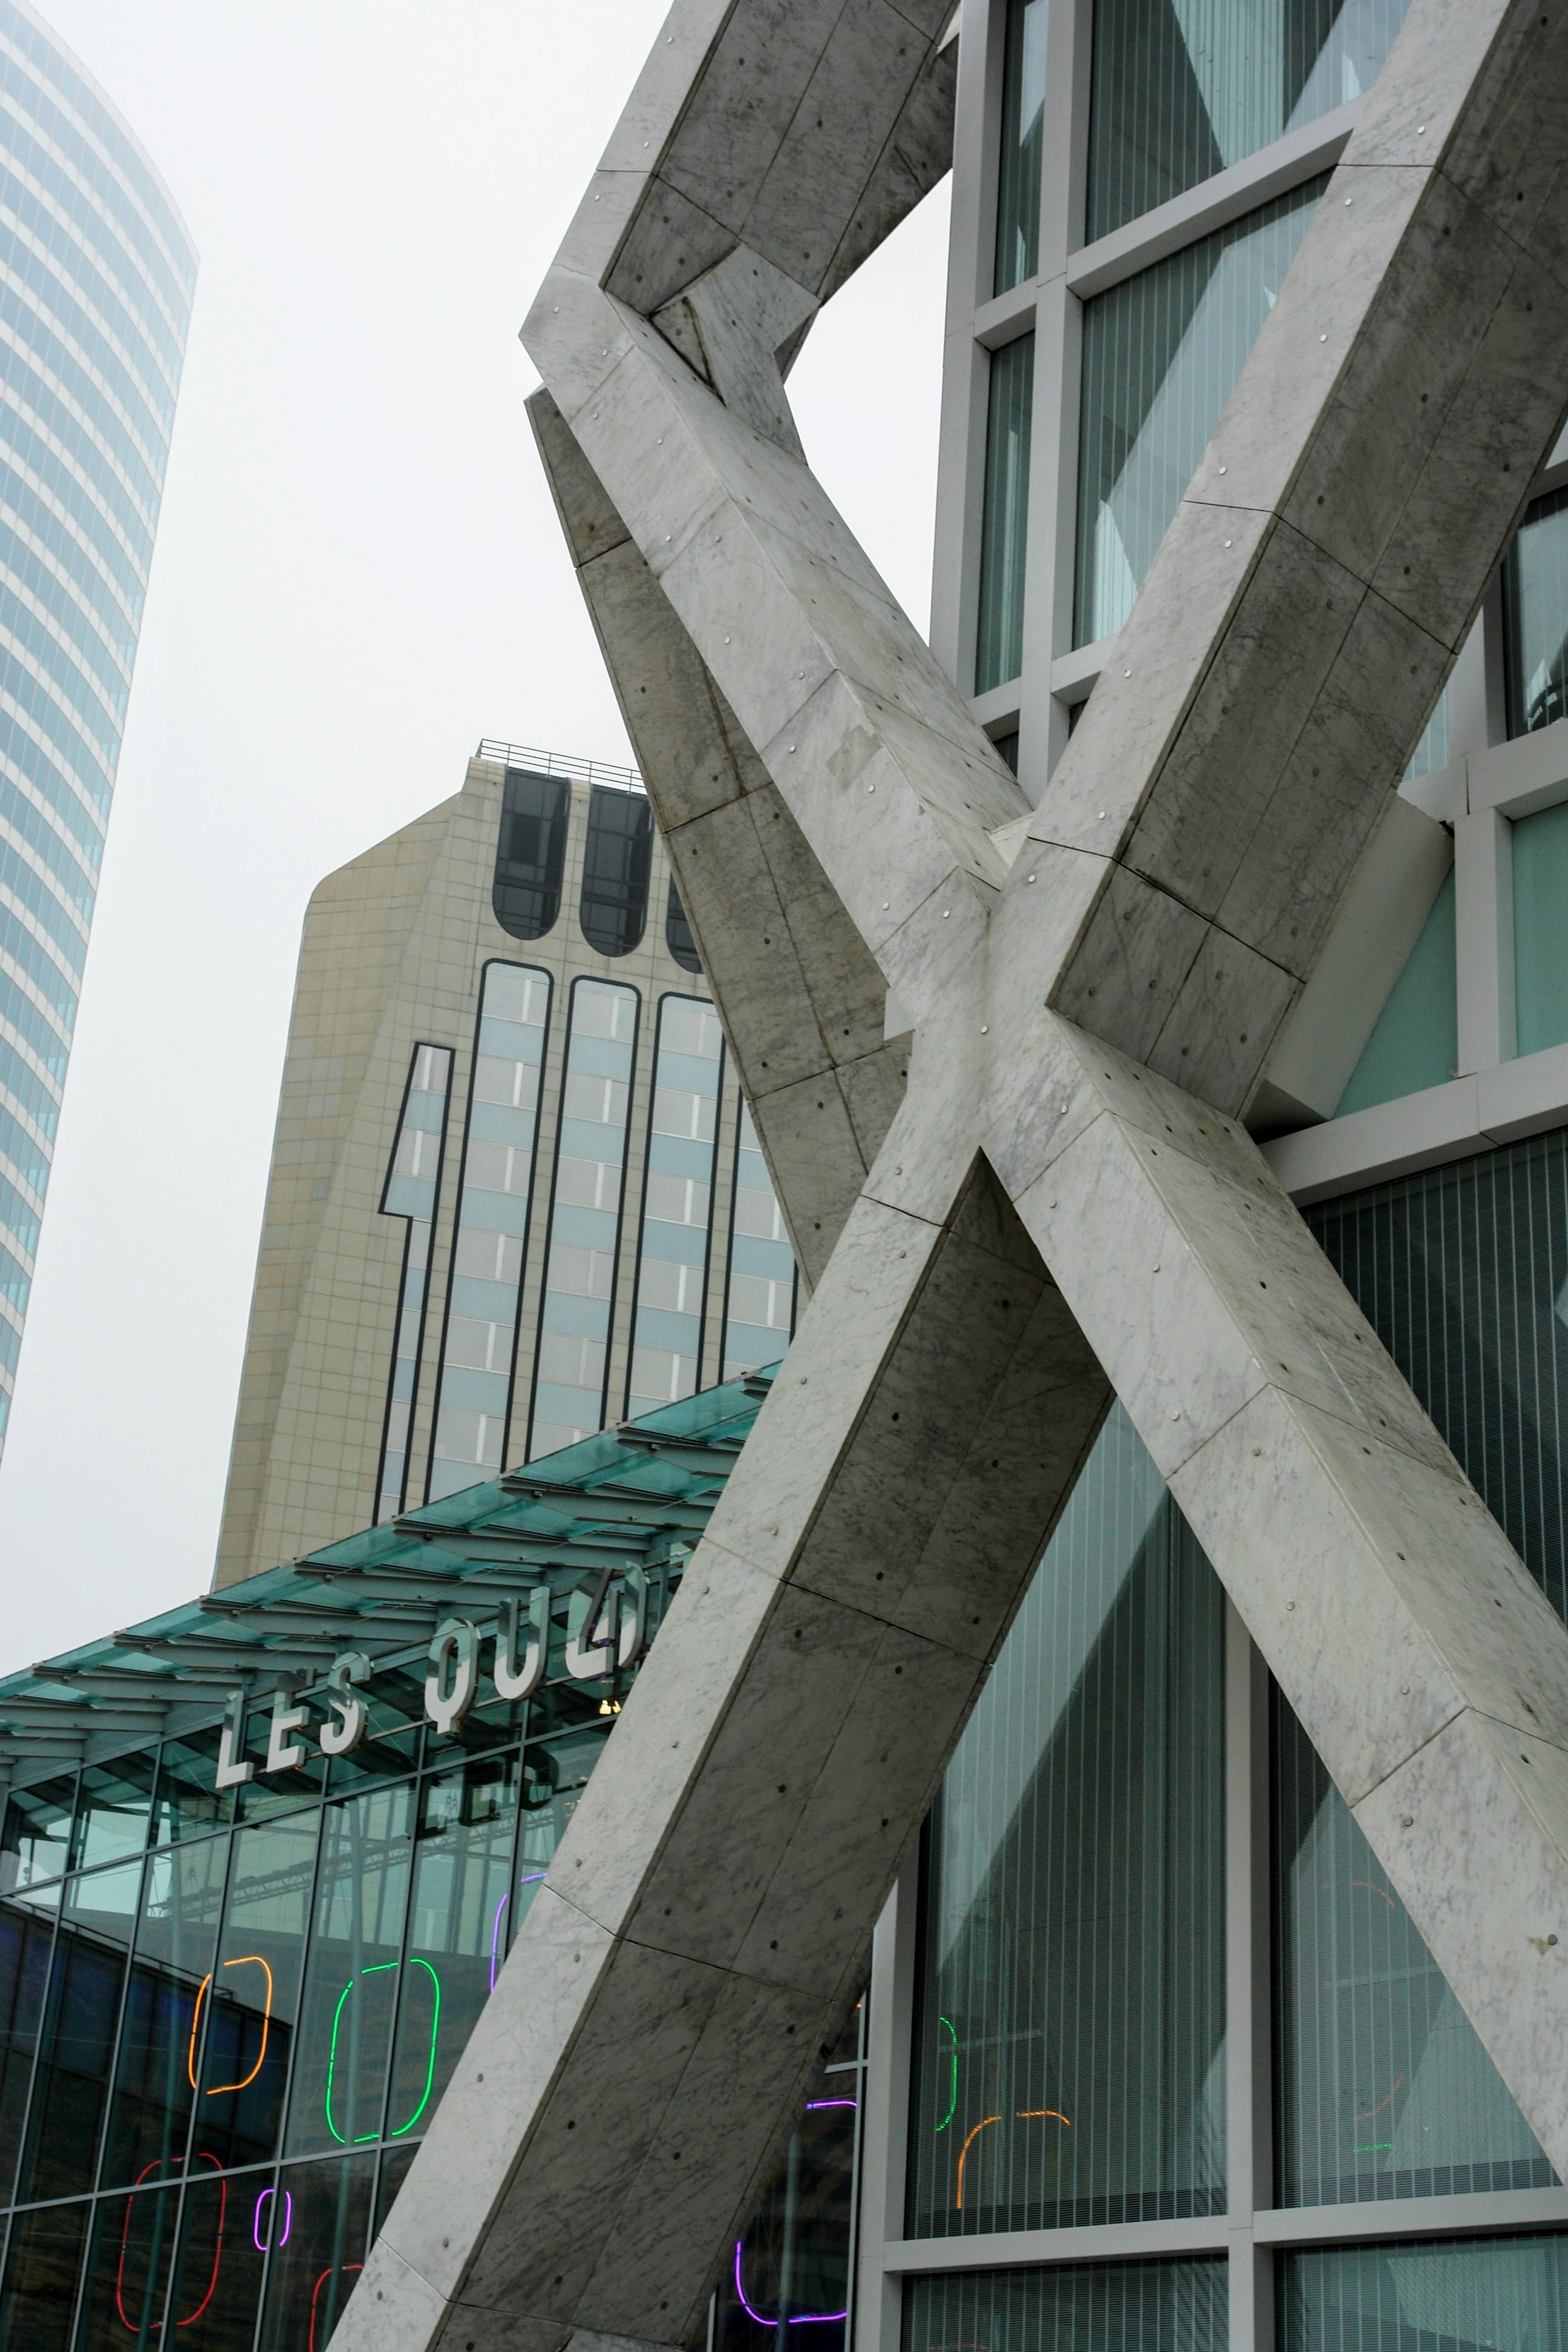
architecture, structure, paris, skyscraper, downtown, france, landmark, facade, blue, tower block, urban area, la defense